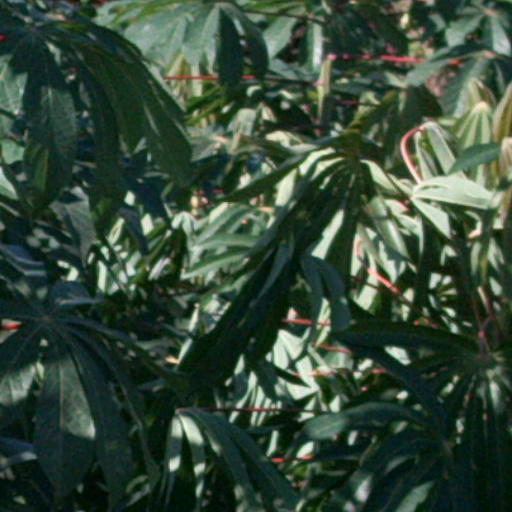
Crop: cassava